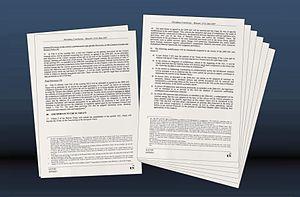
Le traité de Lisbonne est un traité signé le 13 décembre 2007 à Lisbonne entre les vingt-sept États membres de l'Union européenne, qui transforme l'architecture institutionnelle de l'Union.
Le droit de l'Union européenne comprend les règles sur lesquelles est fondée l'Union européenne. Cela inclut l'ensemble des règles, matérielles et procédurales, applicables au sein de l'Union européenne.